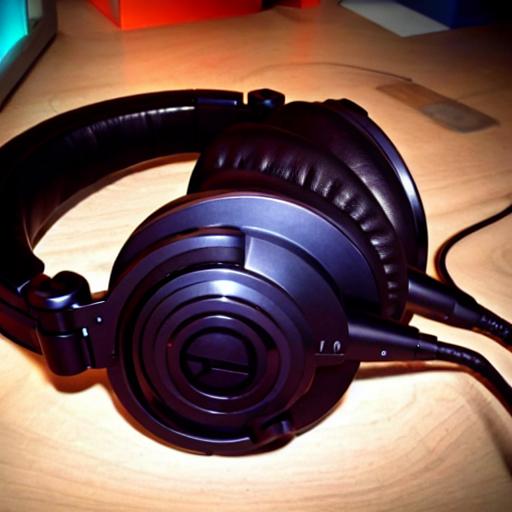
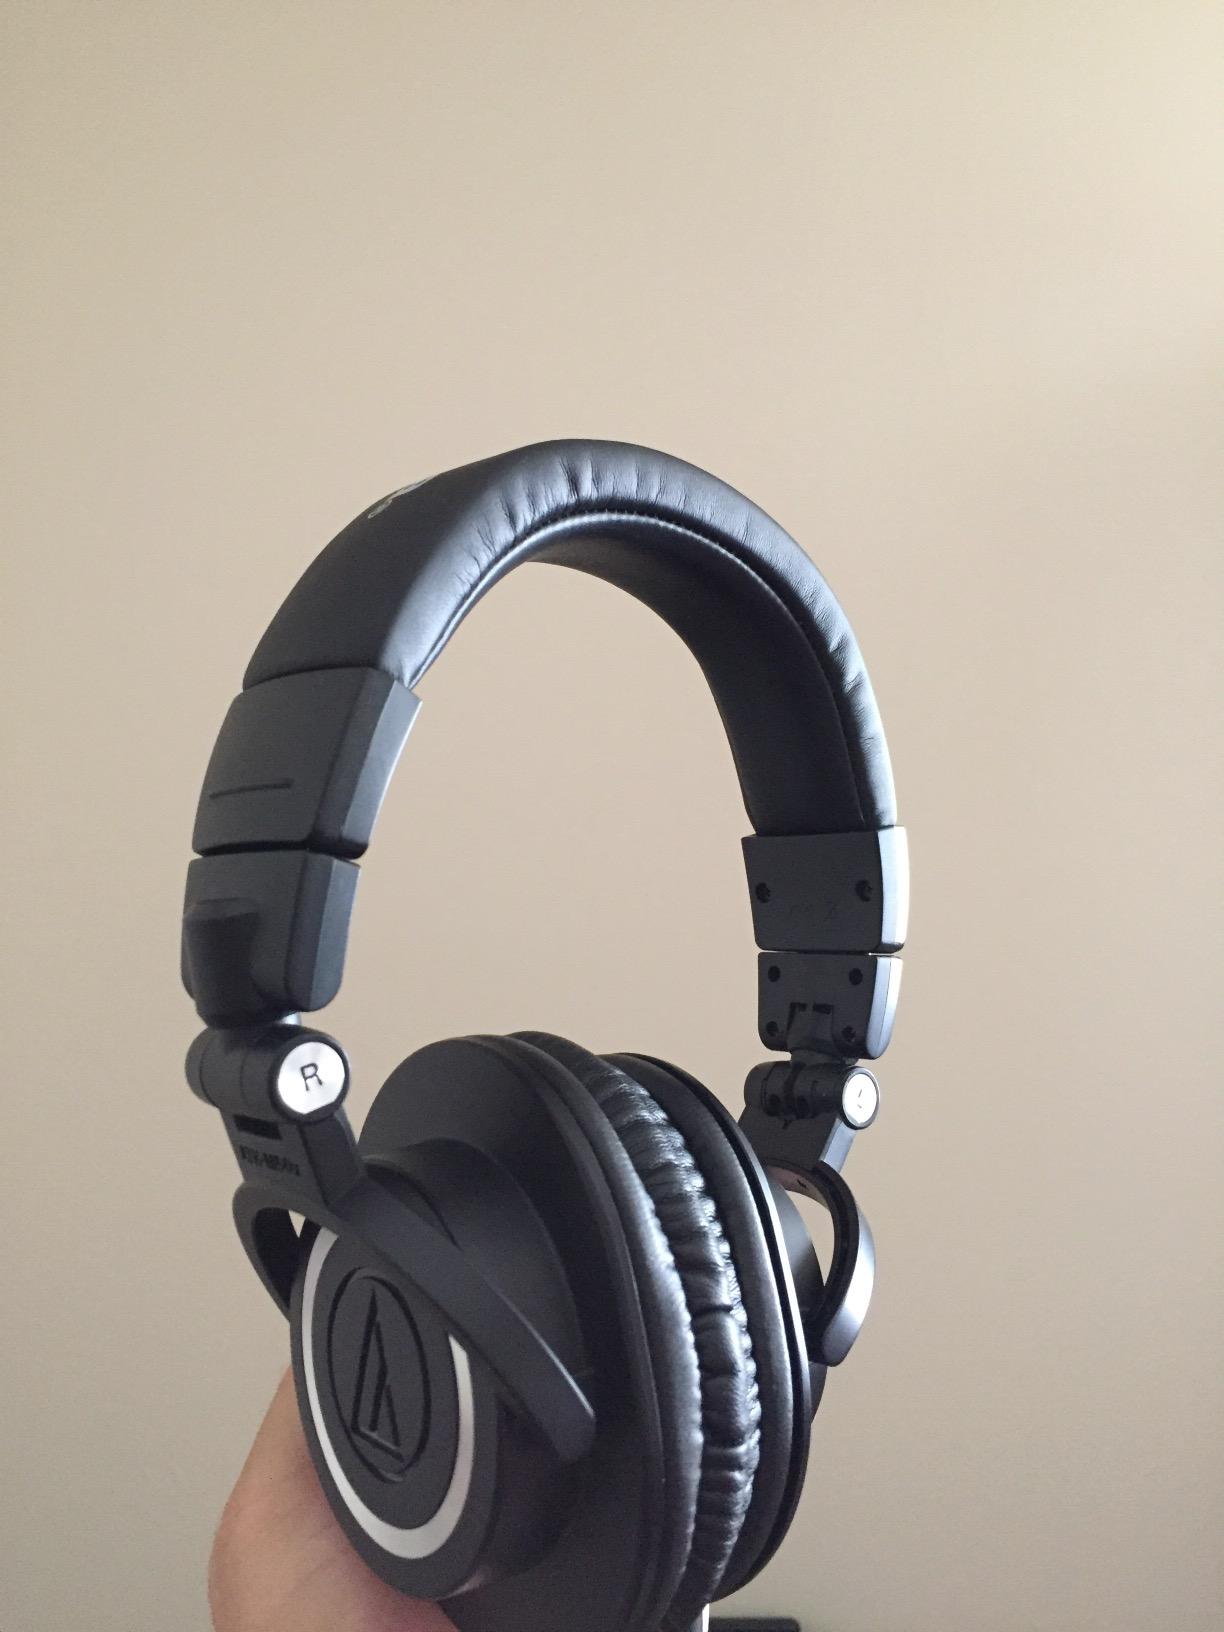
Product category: headphones
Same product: no